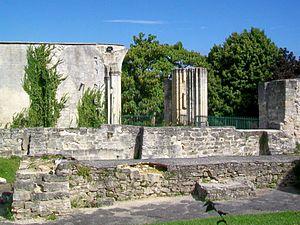
Les ruines de l'église de l'ancien prieuré Saint-Arnoul, place Saint-Simon.
L'ancien prieuré Saint-Arnoul est situé dans la commune de Crépy-en-Valois, dans l'Oise. Il est issu de la réforme d'une abbaye bénédictine fondée par le comte Gautier II le Blanc en 1008, qui se substitua elle-même à un chapitre de chanoines installé vers 935 / 943 par le comte Raoul II de Valois. En 1076, le comte Simon de Valois effectue un pèlerinage à Rome, et le pape Grégoire VII lui présente Hugues de Cluny. Raoul et Hugues se lient d'amitié pendant leur voyage de retour vers la France, et Hugues décide de donner l'abbaye à l'ordre de Cluny. Hugues reste à Crépy le temps de mettre en place la réforme, et doit lutter contre la résistance des moines, mais le prieuré finit par connaître un développement très favorable grâce à de nombreuses donations jusqu'au début du XIIIᵉ siècle. Il bénéficie de l'exemption, relève directement de l'abbaye-mère de Cluny, et occupe l'un des premiers rangs dans la hiérarchie de l'ordre. Le nombre de vingt-huit moines prévu par la charte de fondation est même dépassé au premier tiers du XIVᵉ siècle. La prospérité du monastère est mise à mal par la guerre de Cent Ans, et le chœur de l'église est incendié par les Anglais vers 1431.